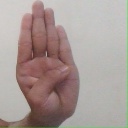
अक्षर: ब